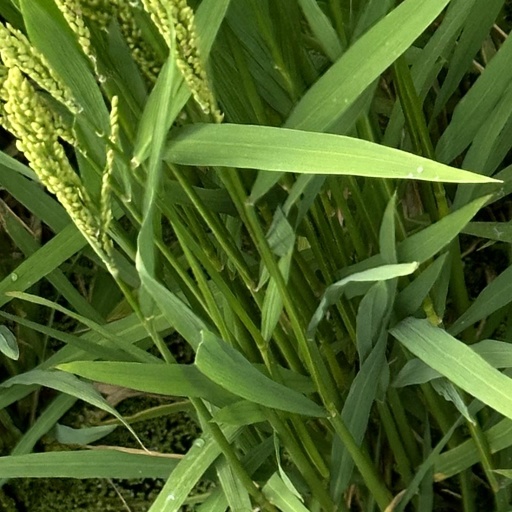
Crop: rice